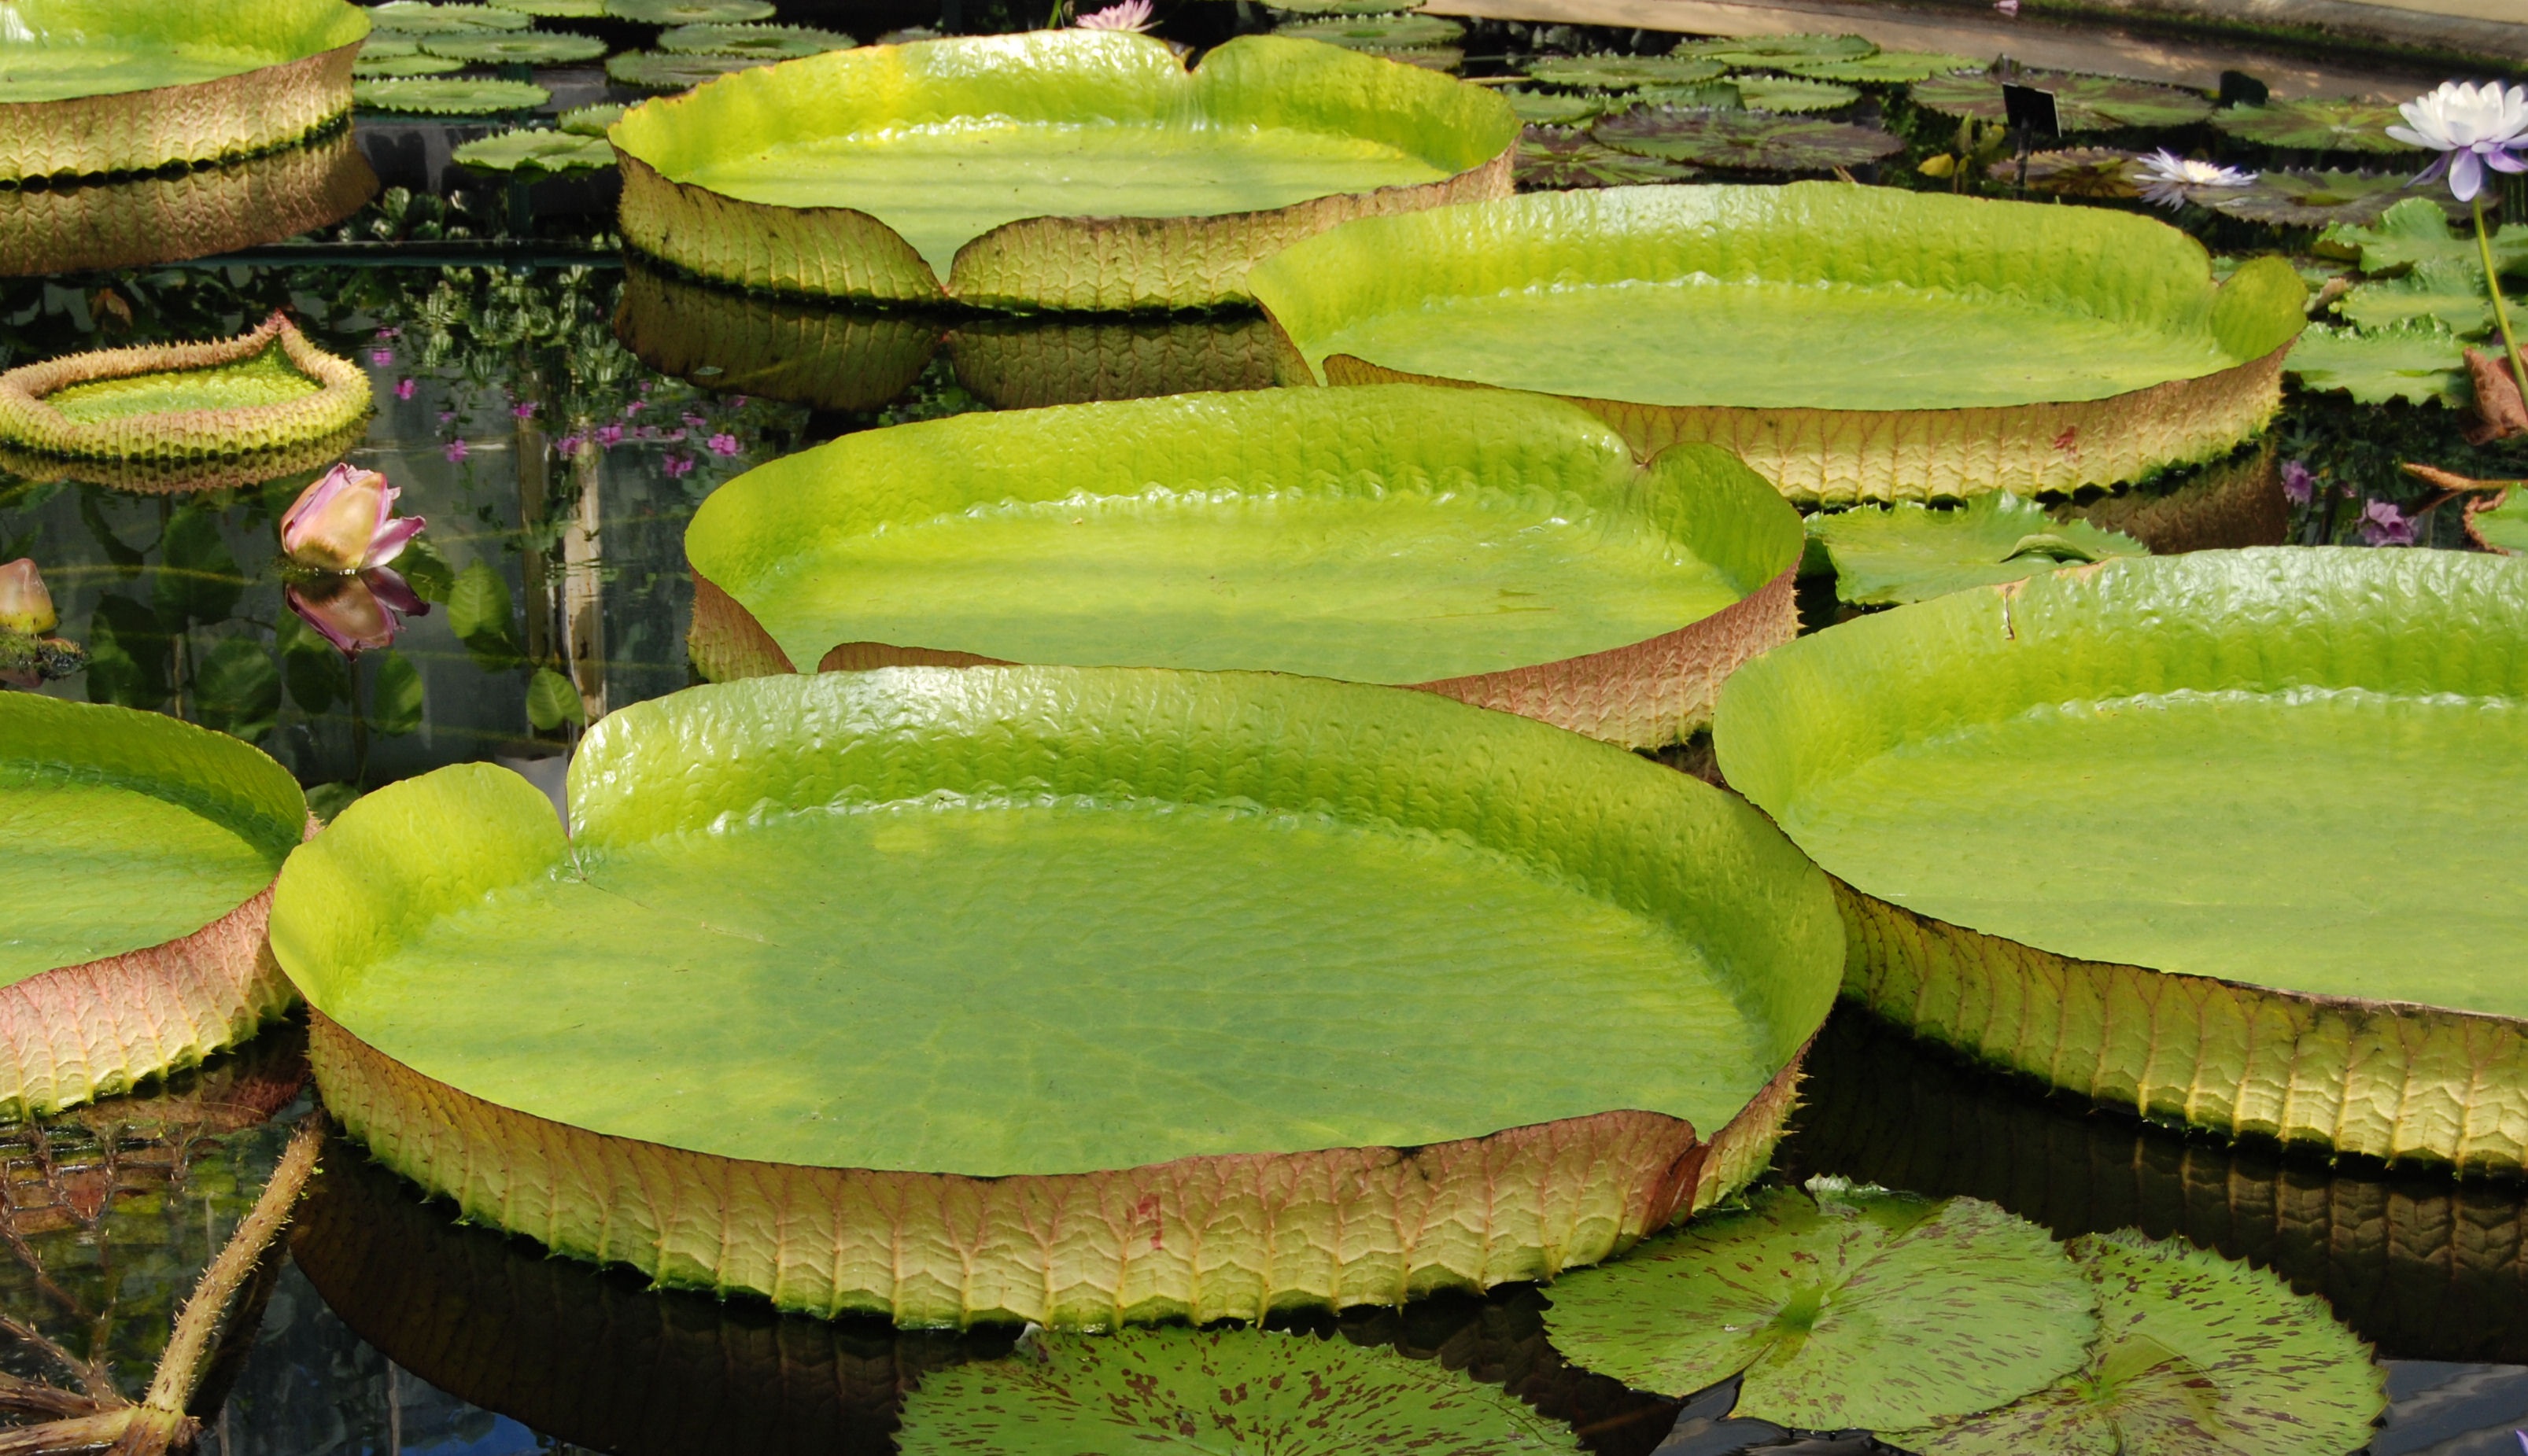
water, plant, fruit, leaf, flower, food, green, produce, botany, aquatic plant, lily, ecosystem, pads, giant water lily, victoria amazonica